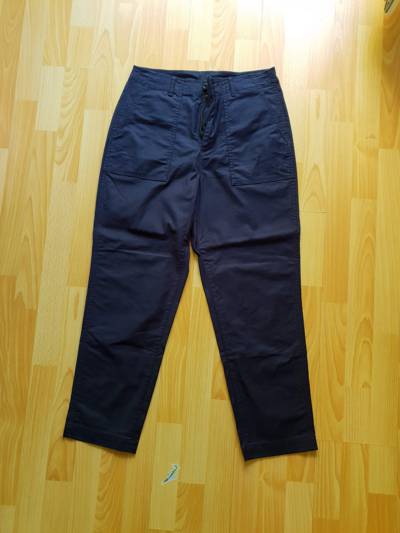
Waste category: clothes